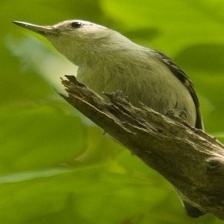
Species: CRESTED NUTHATCH
Scientific name: SITTA CAROLINENSIS